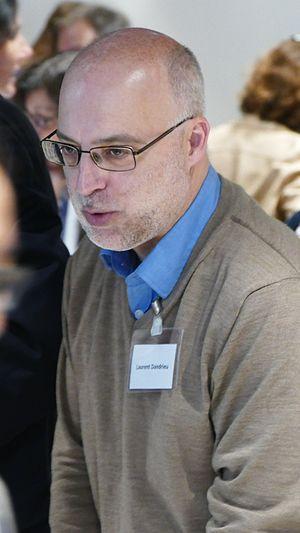
Laurent Dandrieu au Salon du livre et de la famille à Paris (Île-de-France, France).
Laurent Dandrieu est un critique de cinéma, essayiste et journaliste français.